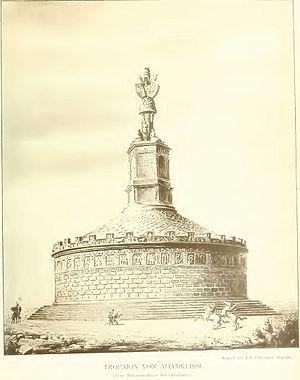
Cet article concerne les événements concernant l'architecture qui se sont déroulés durant le IIᵉ siècle :